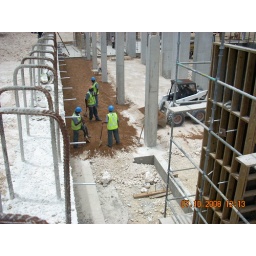
Sand blinding below ground floor slab